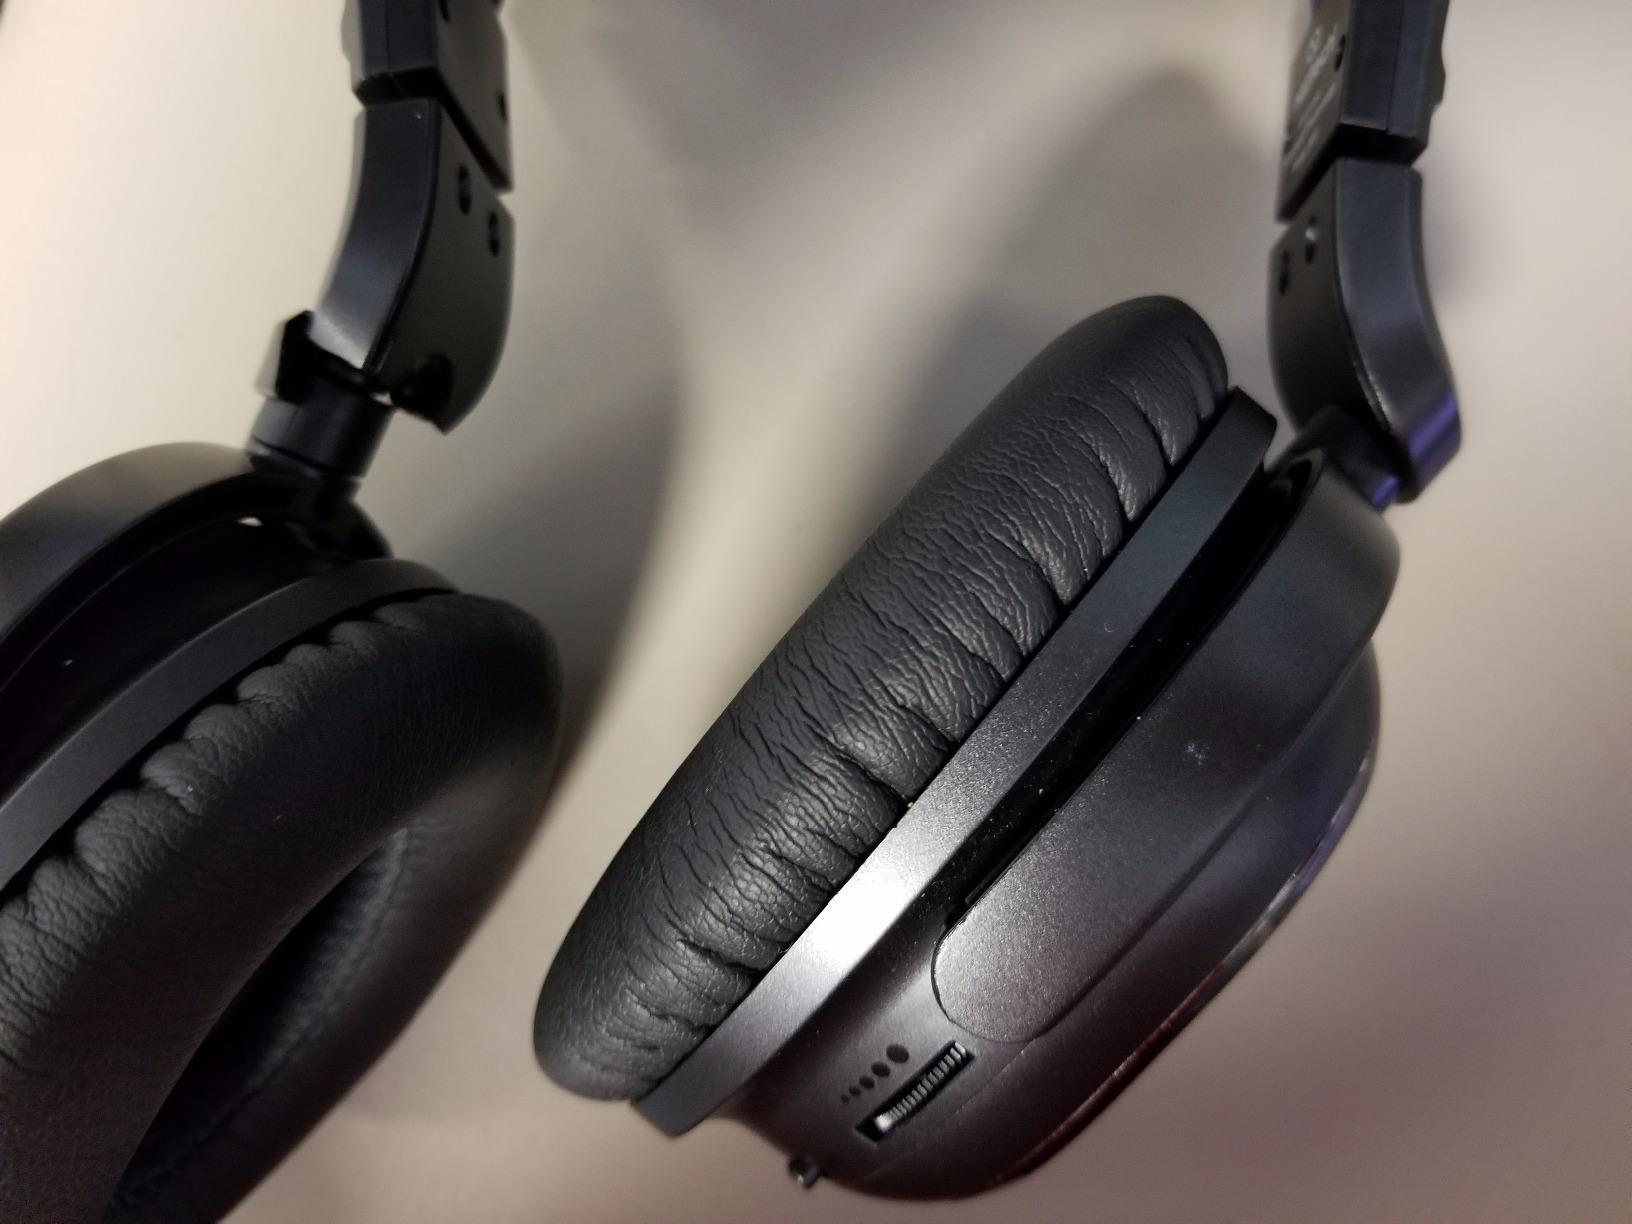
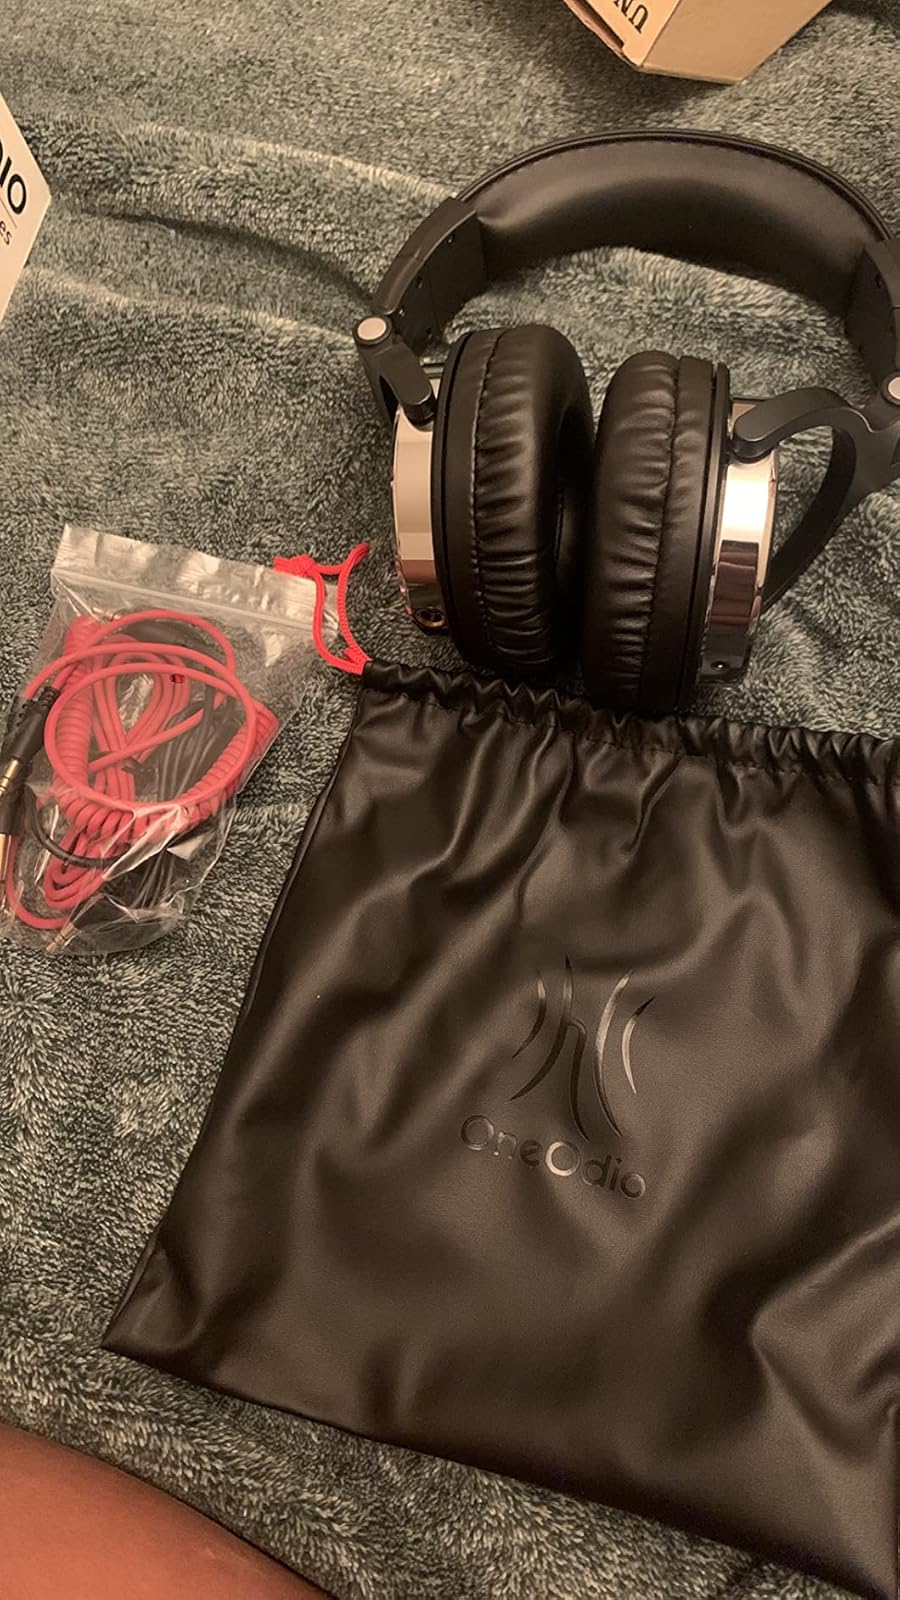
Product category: headphones
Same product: no